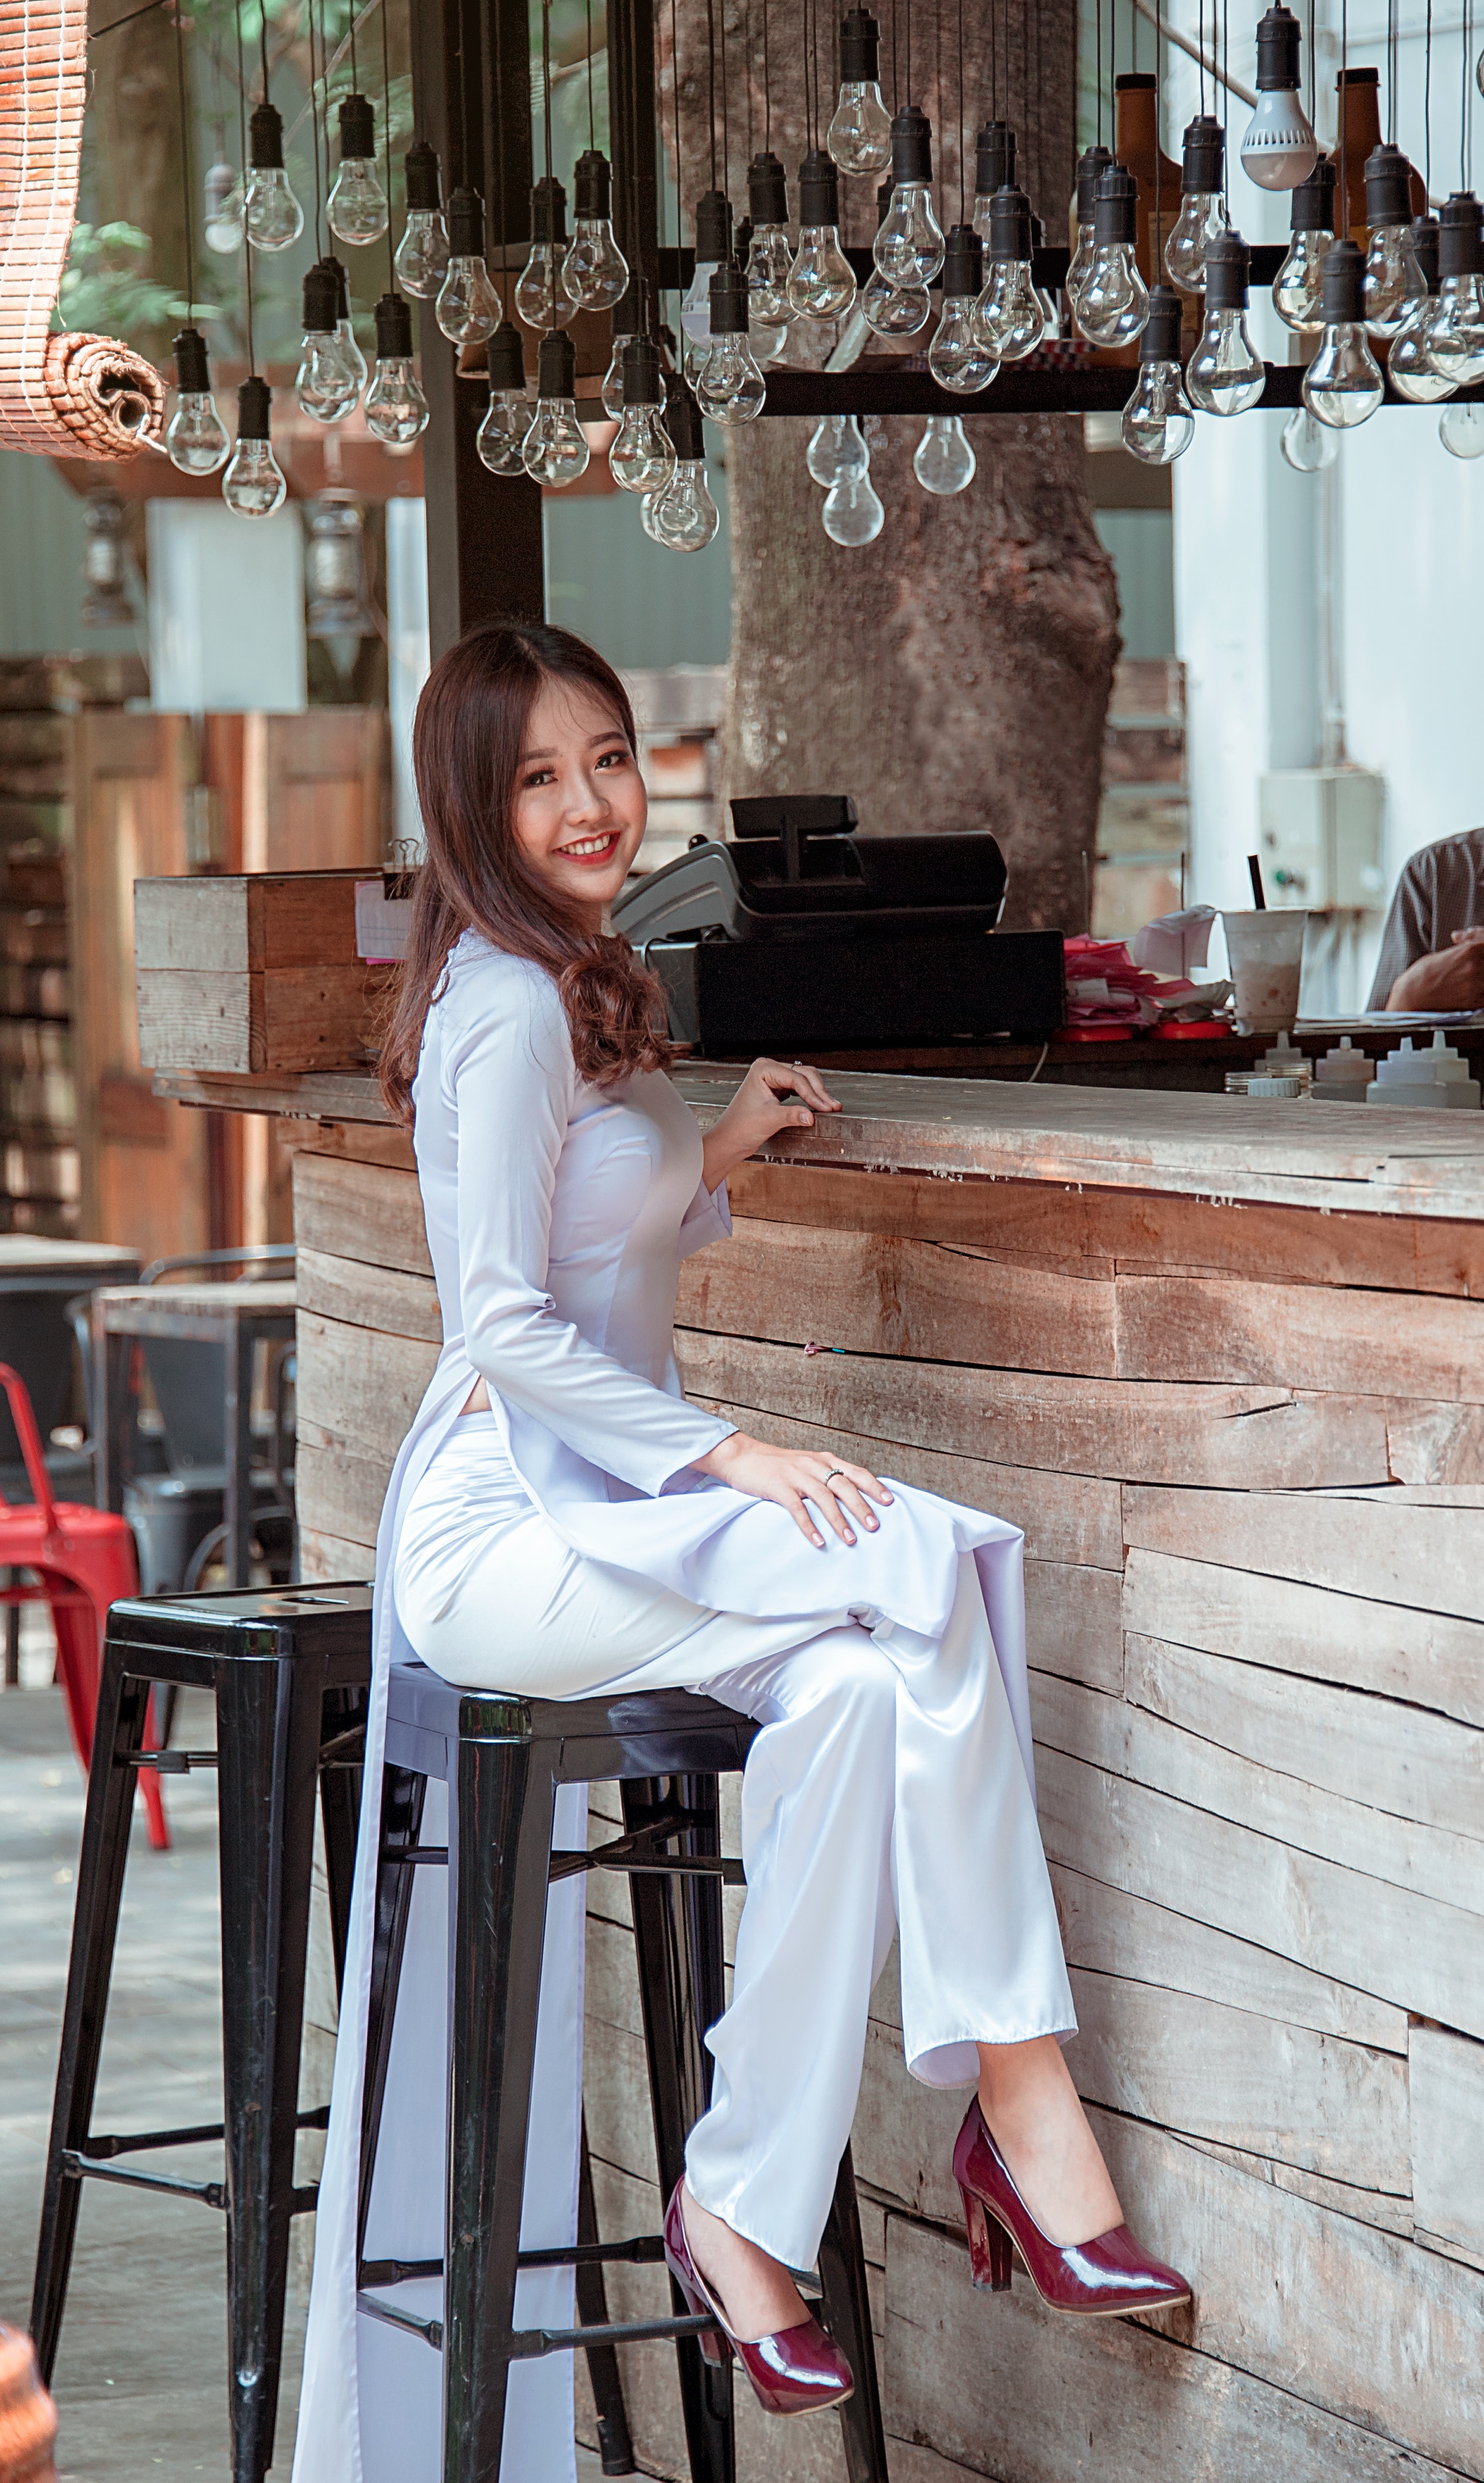
white, fashion, leg, fashion design, footwear, photography, photo shoot, dress, sitting, shoe, street fashion, furniture, style